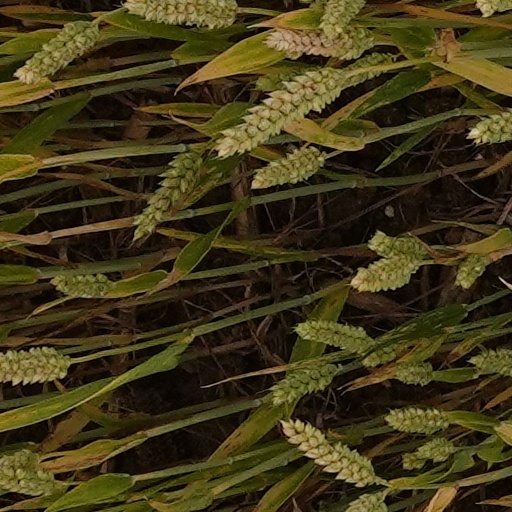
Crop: wheat